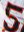
Number: 5